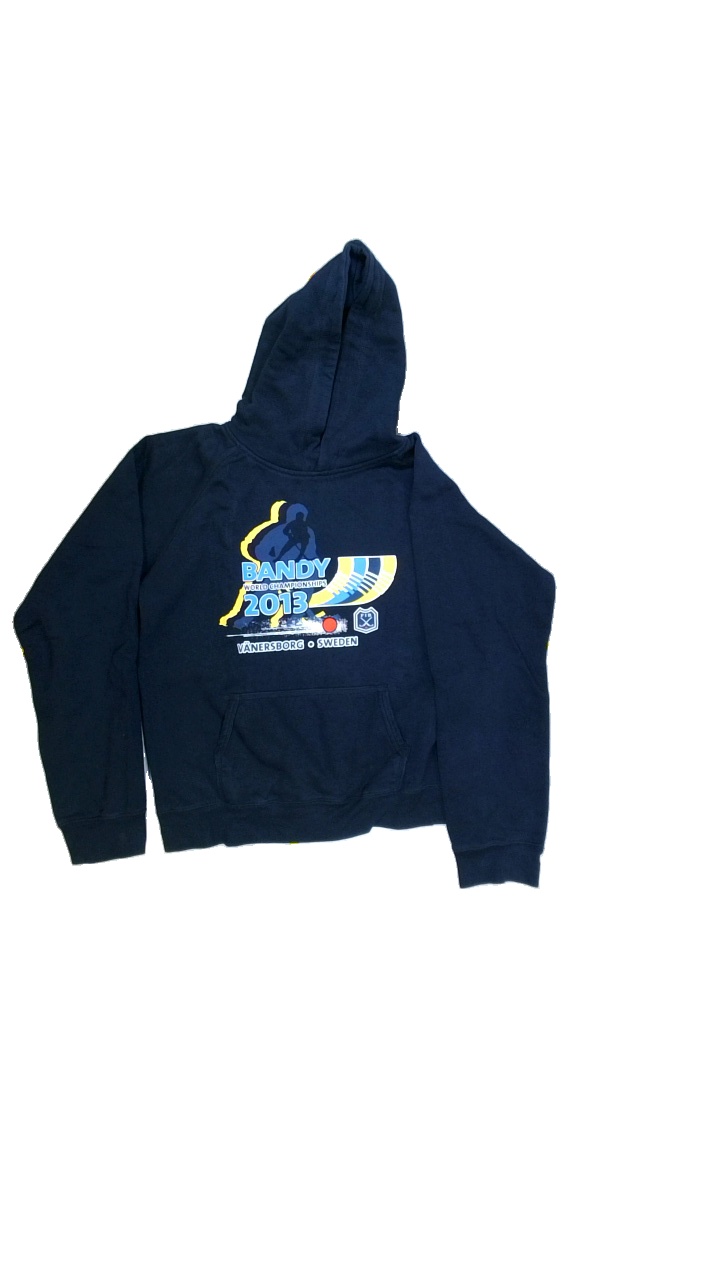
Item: Hoodie (Children)
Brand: Missing
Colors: Blue
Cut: Regular
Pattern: Logo print
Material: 100%cotton
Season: Winter
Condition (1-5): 3
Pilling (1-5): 4
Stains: Major
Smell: Minor
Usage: Export
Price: <50